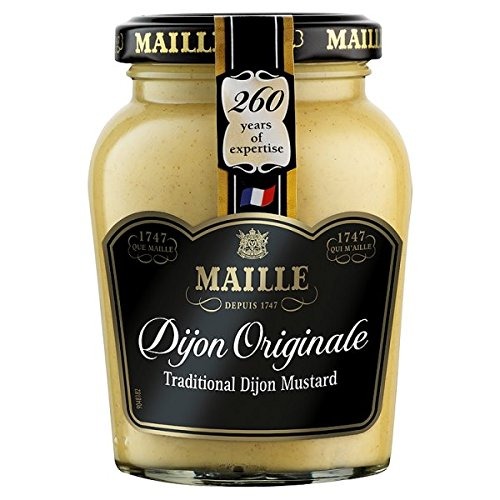
Item Name: Maille Dijon Mustard (215g) - Pack of 6
Value: 6.0
Unit: Count

Price: 56.49